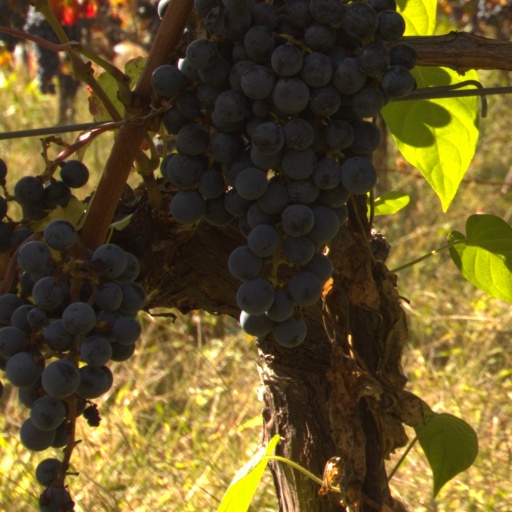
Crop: grape